X-Men: Mutant Wars

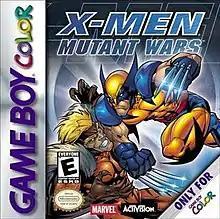
North American cover art

X-Men: Mutant Wars is a side-scrolling beat 'em up game for Game Boy Color released in 2000. It is the second "X-Men" titled released for the system. It was released to coincide with the release of the "X-Men" film on DVD.